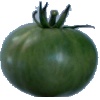
Label: Tomato not Ripened 1